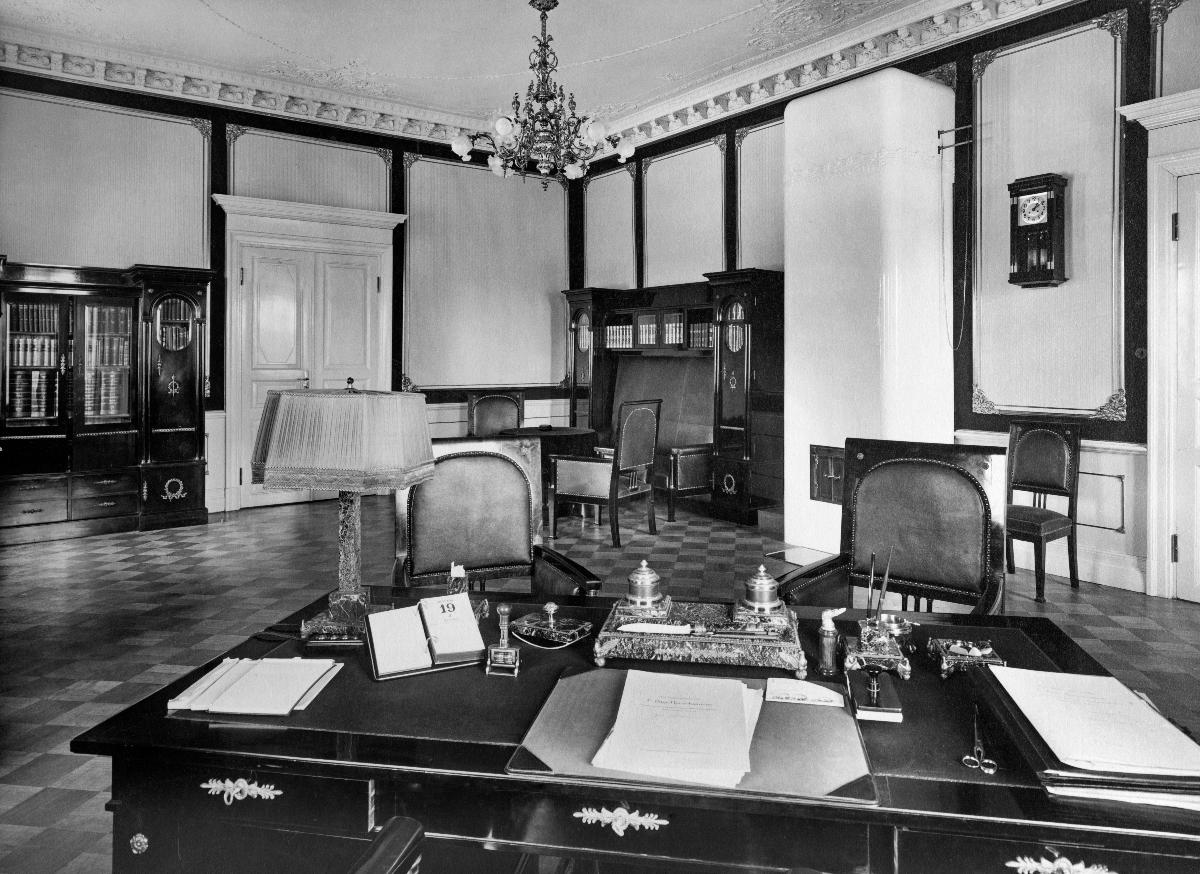
Suomen senaatti
The Senate of Finland
sisällön kuvaus: Suomen senaatin varapuheenjohtajan työhuone, Helsinki 1917. content description: The study of vice-chairman of the Senate of Finland, Helsinki 1917.
Kuvaaja: Eric Sundström, kuvaaja
Vuosi: 1917
Paikka: Suomi; Suomi, Uusimaa, Helsinki
Aiheet: politiikka; senaatit; huoneet; sisäkuva; sisustus; politics; senates; rooms; interior decoration; Finnish senate; room; interior; furnishing; politik; senater; rum; inredning (verksamhet)